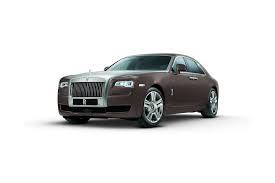
Label: noambulance